Odenheim Abbey

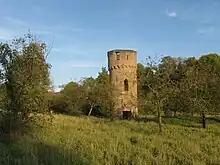
Odenheim Abbey

The Odenheim Abbey, also known as Wigoldsberg, Ritterstiftskirche Odenheim, Odenheim and Bruchsal Abbey, was an imperial priory of the Holy Roman Empire and a Benedictine convent. The convent was founded in 1122 as a Benedictine monastery in Odenheim.